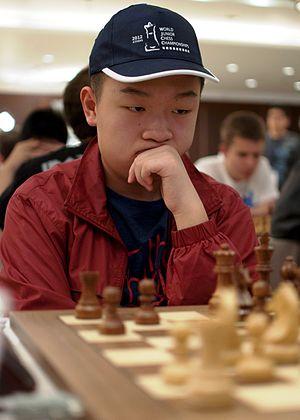
Wei Yi est un joueur d'échecs chinois.